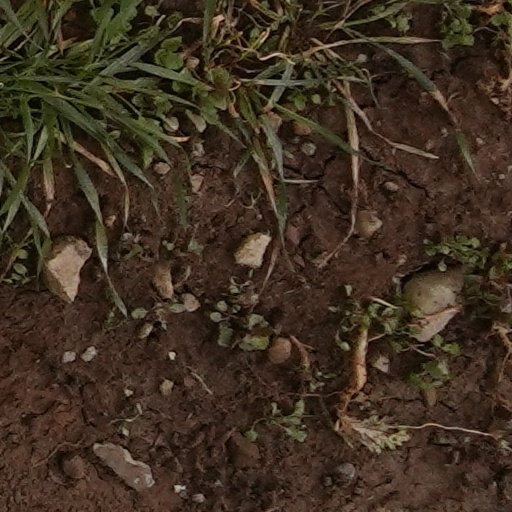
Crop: wheat